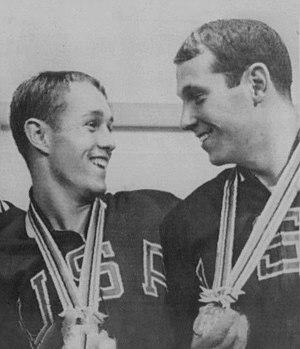
Harold Thompson Mann est un nageur américain spécialiste des épreuves de dos. Aux Jeux olympiques de Tokyo en 1964, il est médaille d'or au relais 4 × 100 m quatre nages. il a battu à cette occasion le record du monde du 100 mètres dos en 59 s 6, devenanat le premier nageur à passer sous la minute sur cette distance.